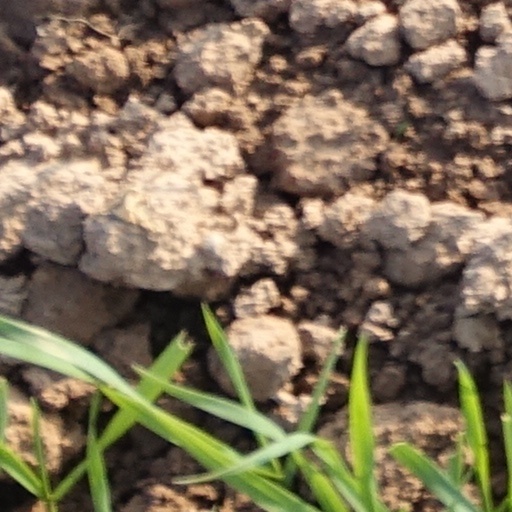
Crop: wheat